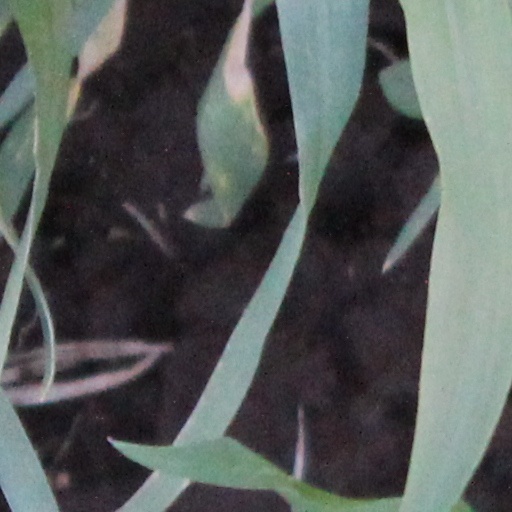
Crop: wheat